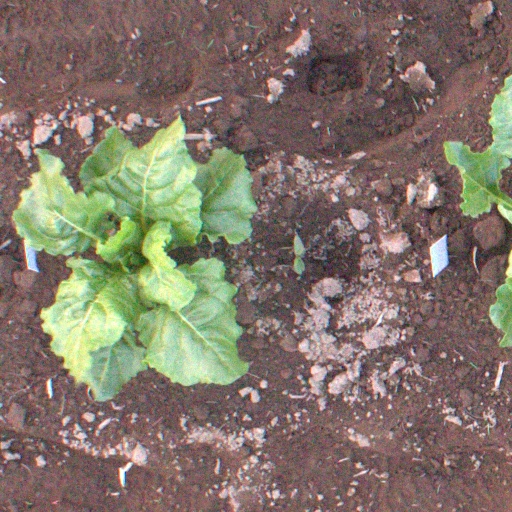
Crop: sugar beet